Jorge Otero

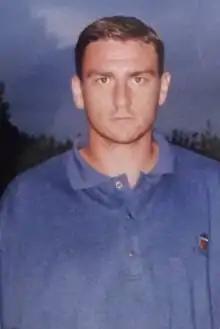
Otero as a Valencia player

Jorge Otero Bouzas (born 28 January 1969) is a Spanish former professional footballer who played as either a right or left-back, currently a manager.